No Surrender (2008)

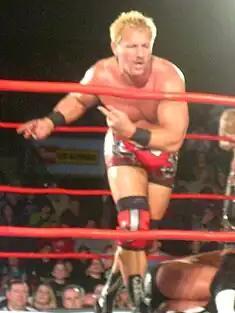
An adult male wearing red and black wrestling gear performing a strut in front of a crowd in a red-roped wrestling ring.

The Ladder of Love match for SoCal Val followed between Sonjay Dutt and Jay Lethal, which lasted 13 minutes and 19 seconds. In the bout, the only way to win was to climb a ladder and retrieve an engagement ring that hung above the ring, which symbolized winning SoCal Val's heart in the storyline. Early in the match, TNA commentator Mike Tenay announced that Salinas had been injured in an assault by Jacqueline and was taken to the hospital in the storyline. The competitors set up two ladders in the ring at one point, with one standing upright and the other positioned between two steps of the first and on the top rope. This led to Dutt placing Lethal on the bridged ladder, ascending a turnbuckle, and delivered an aerial senton splash to Lethal. Later, Dutt bridged a ladder over two chairs at ringside, then followed up by forcing Lethal back-first onto the ladder with a neckbreaker. Close to the end of the encounter, Dutt had Lethal positioned on top of two standing ladders when he climbed on top of Lethal and placed Lethal in a Camel Clutch submission hold. Lethal fought out of it and pushed Dutt off the ladder, causing him to land back-first onto the ring mat. Afterwards, Lethal got his leg stuck in between the ladder rungs, causing Val to enter the ring and help release him from his predicament. Dutt then yelled at Val for helping Lethal before climbing the ladder. Lethal checked on a visibly upset Val in the storyline before also climbing the ladder. Val then hit Lethal in the groin as he climbed, allowing Dutt to retrieve the ring and win the contest.